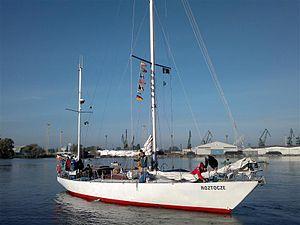
Les Tall Ships' Races 2013 sont des courses de grands voiliers qui se sont déroulés, cette année-là en trois endroits dans le monde :